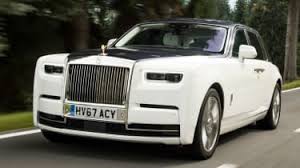
Label: noambulance